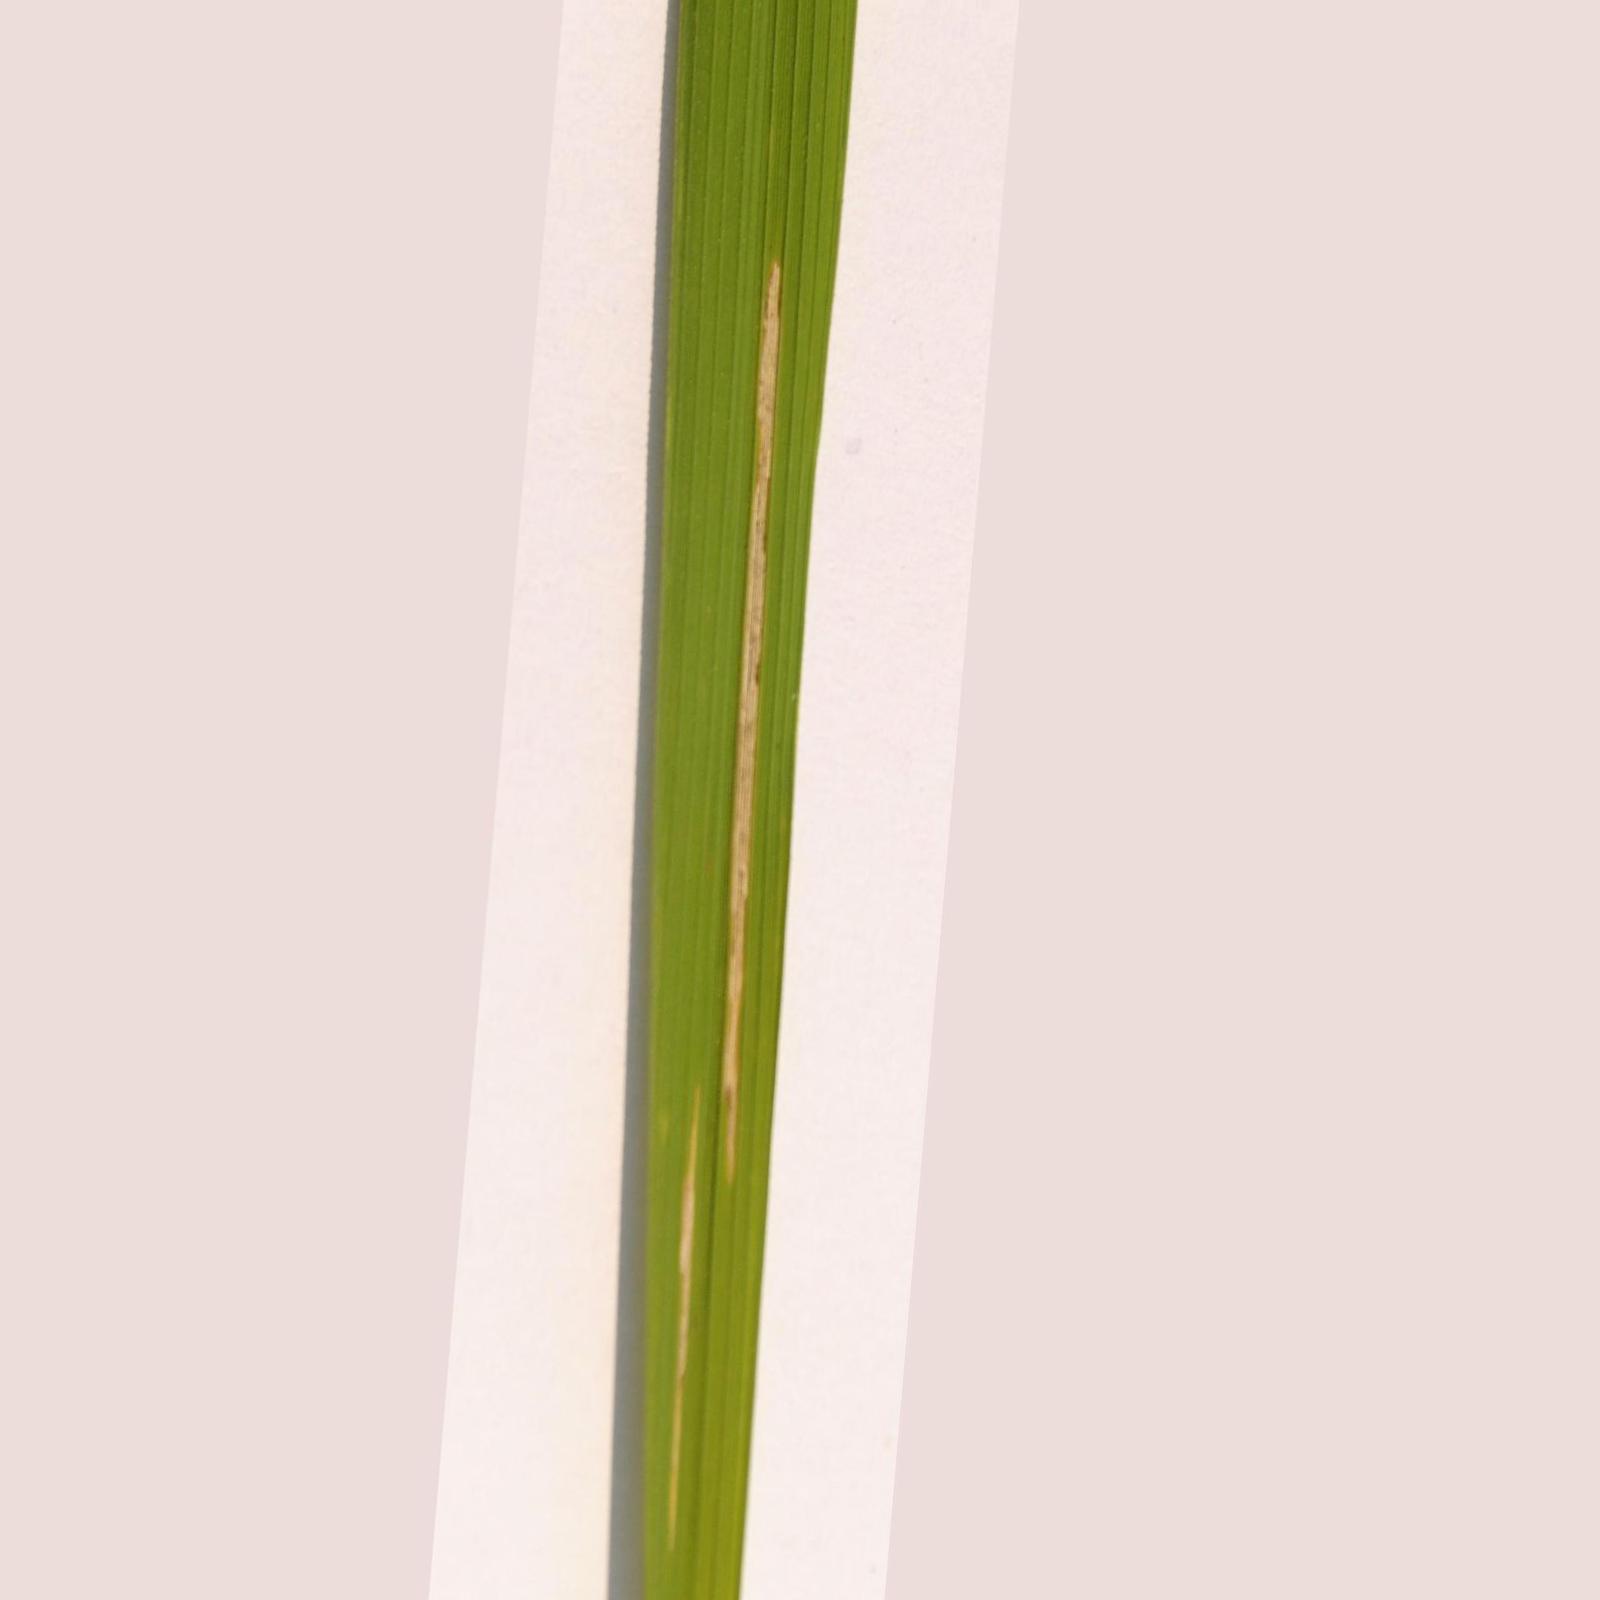
Nhãn: Bệnh Bạc lá (Bacterial leaf blight)